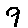
Label: 9